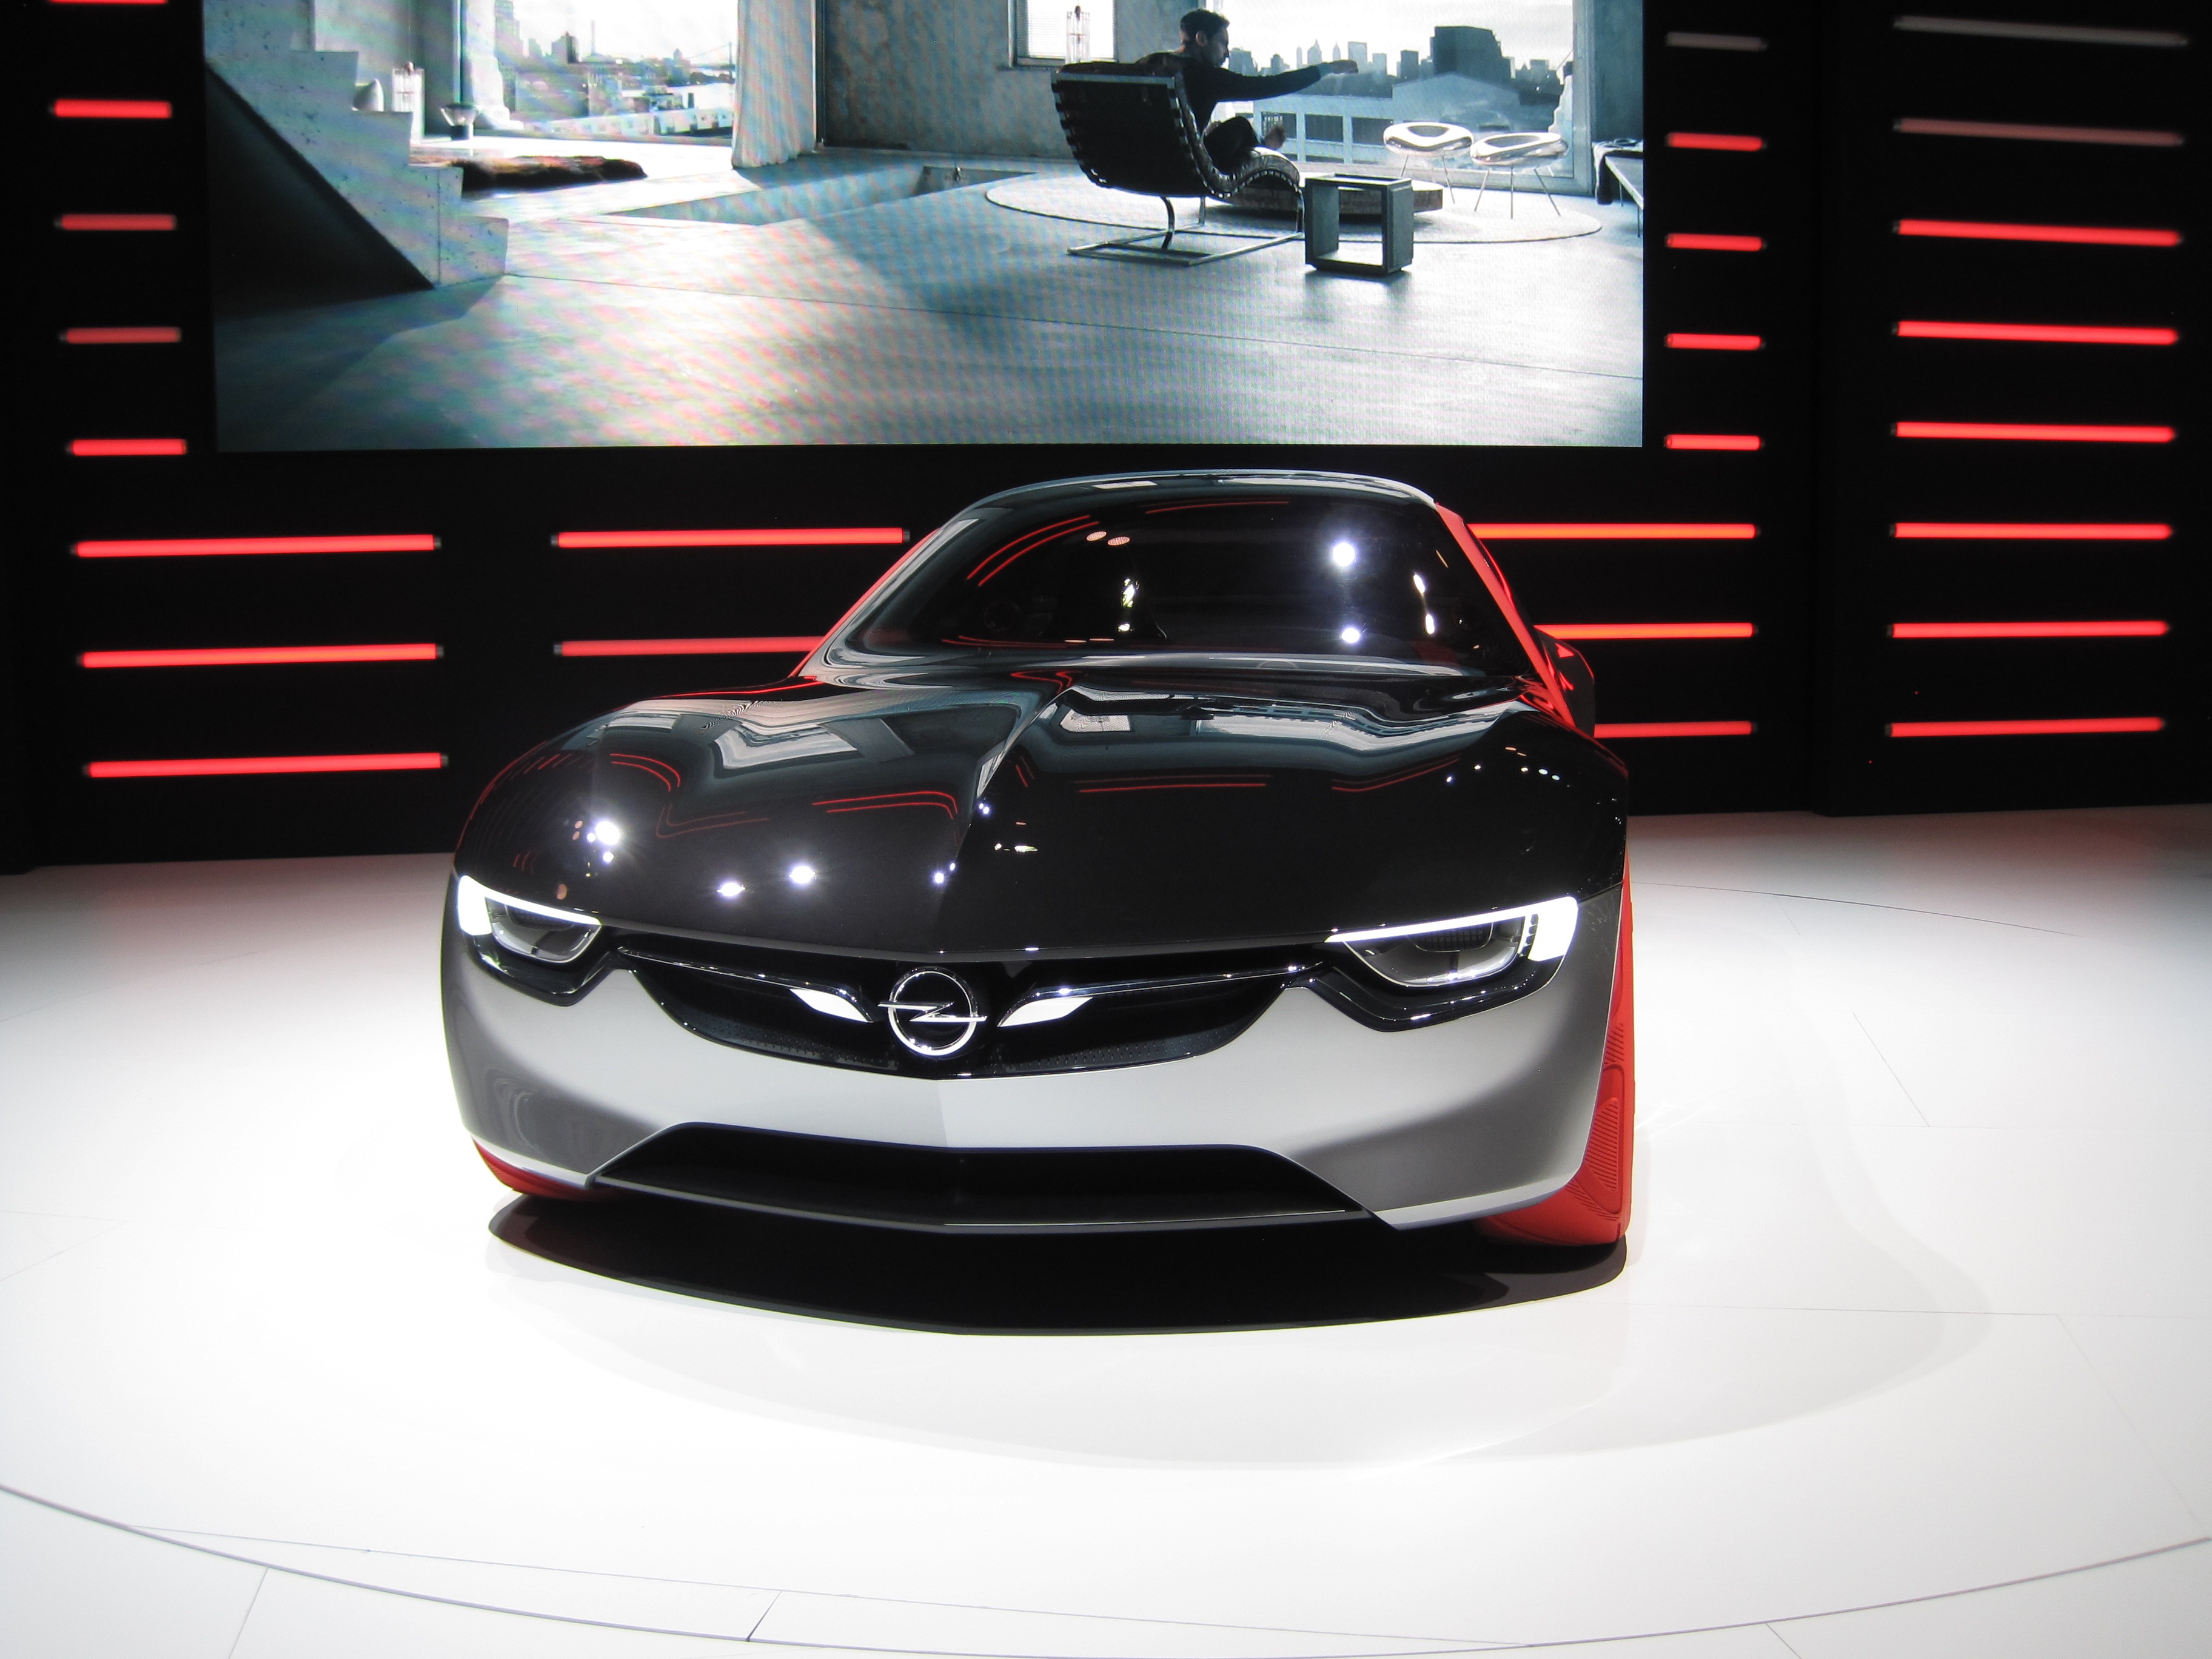
car, wheel, vehicle, auto, sports car, bumper, sedan, salon, gt, exhibition, geneva, opel, model car, auto show, concept car, land vehicle, new model, automobile make, automotive exterior, automotive design, executive car, mid size car, auto production